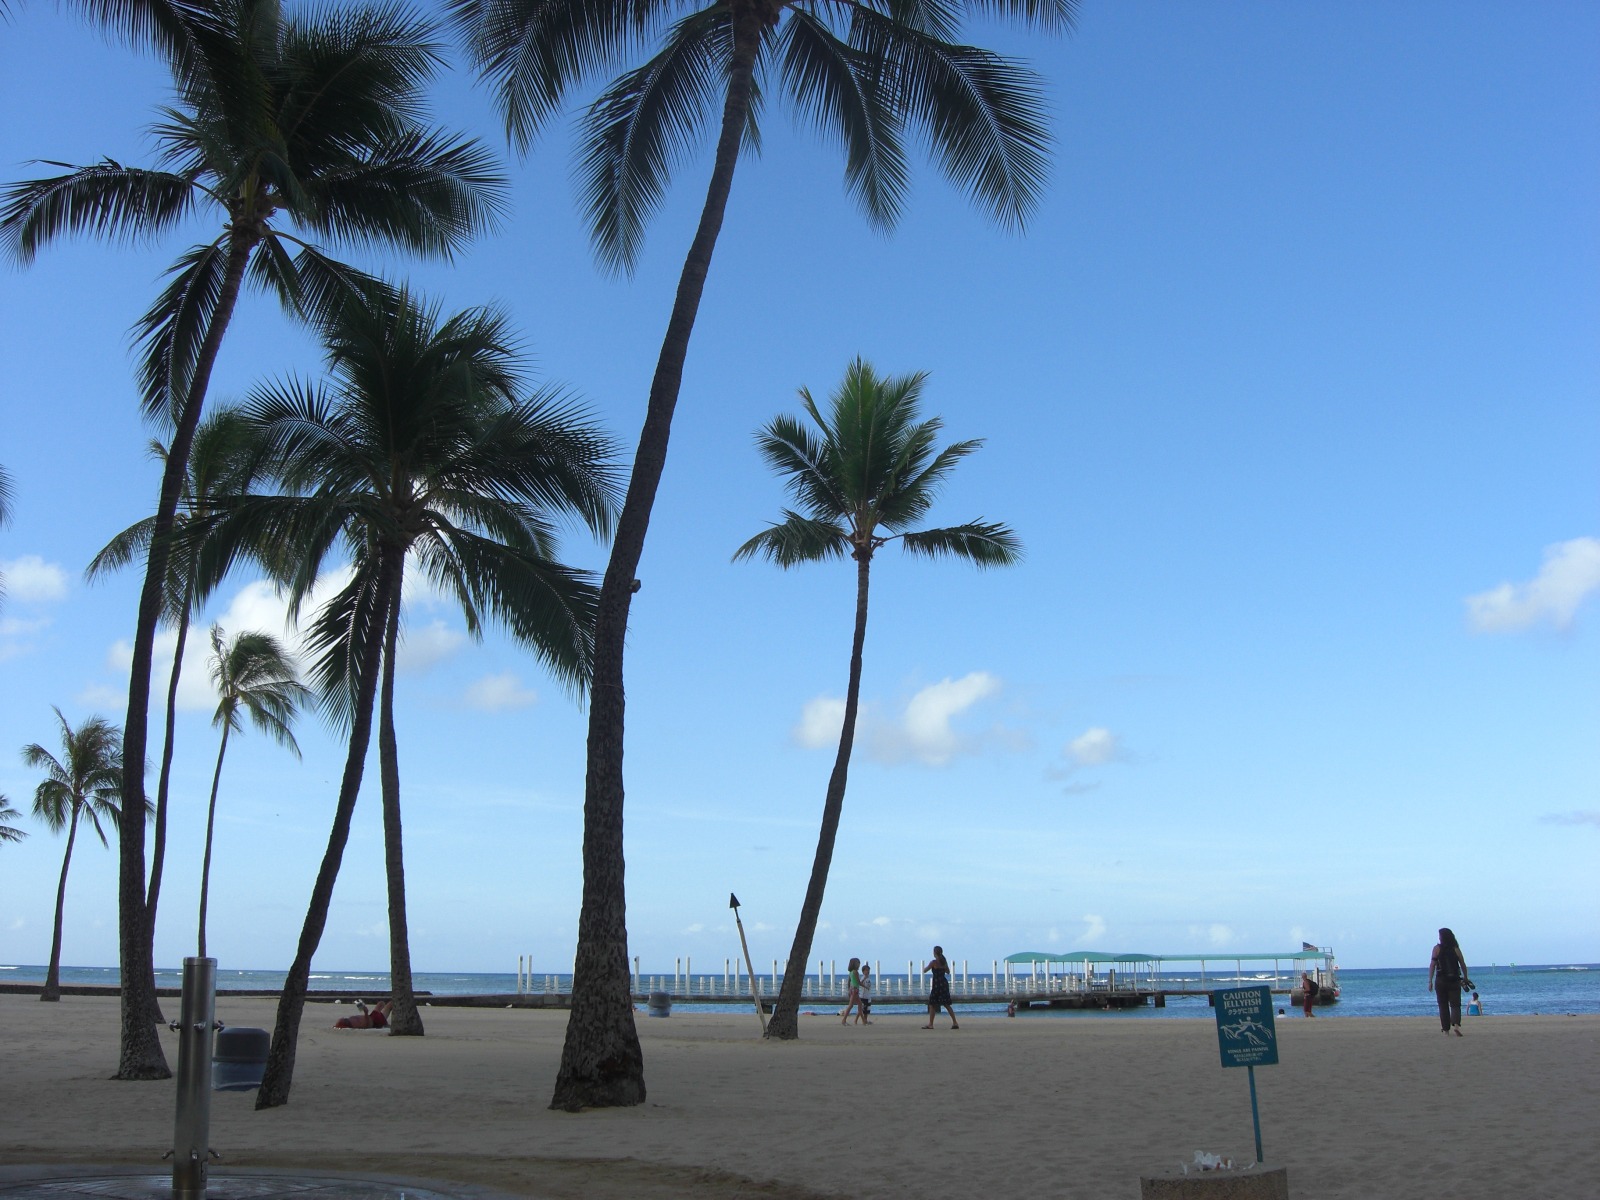
beach, sea, coast, tree, ocean, horizon, sky, boardwalk, morning, shore, walkway, vacation, palm, bay, blue, hawaii, body of water, coconut, caribbean, tropics, cape, woody plant, arecales, palm family